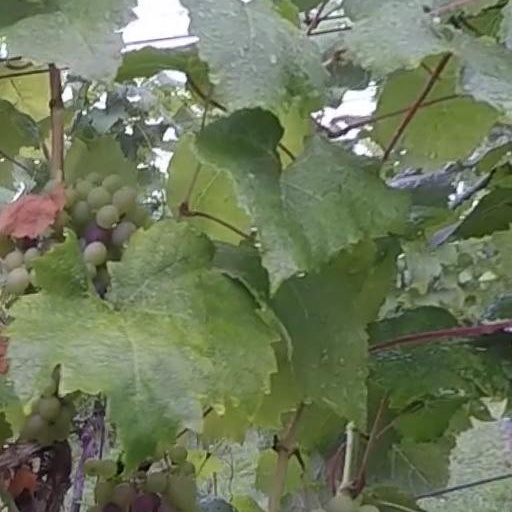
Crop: grape